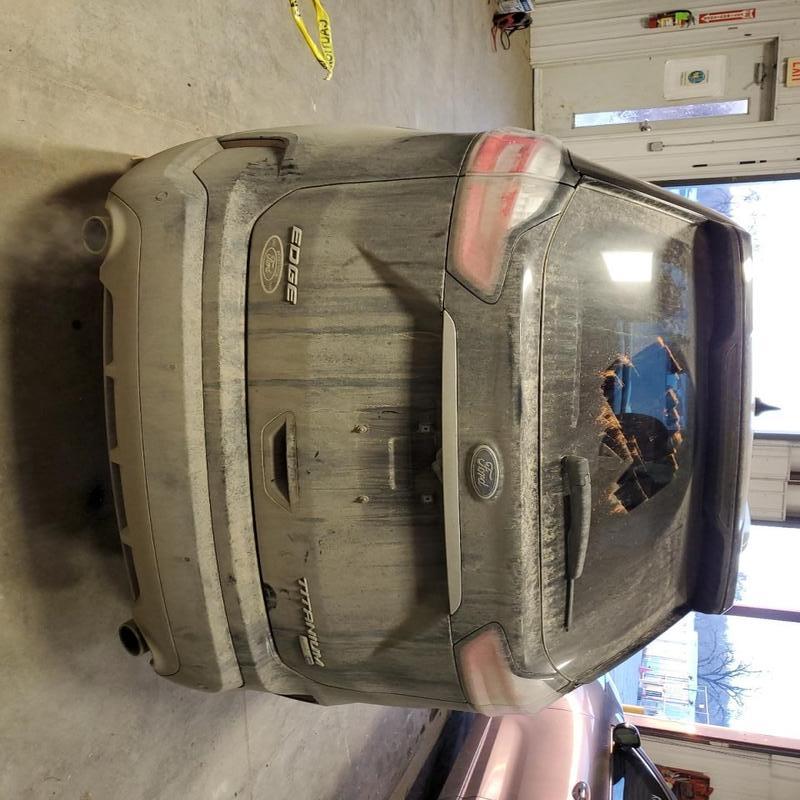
Aucun dommage détecté.
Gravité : aucun